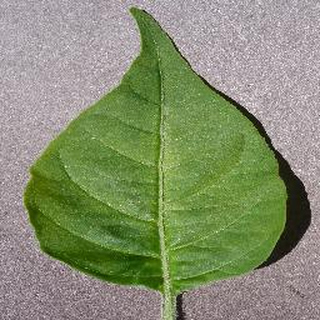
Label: healthy_bell_pepper